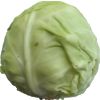
Label: Cabbage white 1